Thomas Curtis House

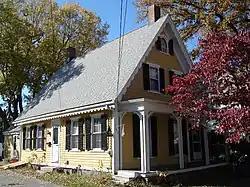

The Thomas Curtis House is a historic house at 279 Franklin Street in Quincy, Massachusetts. The 1-3/4 story wood-frame cottage was built around 1851, and is a rare example of mid-18th century eclectic architecture, showing elements of Greek Revival, Italianate, and Gothic Revival styling. The house was built for Thomas Curtis, the owner of one of Quincy's larger shoe and boot manufacturers. He was the son of a local pioneer in the industry, Noah Curtis.